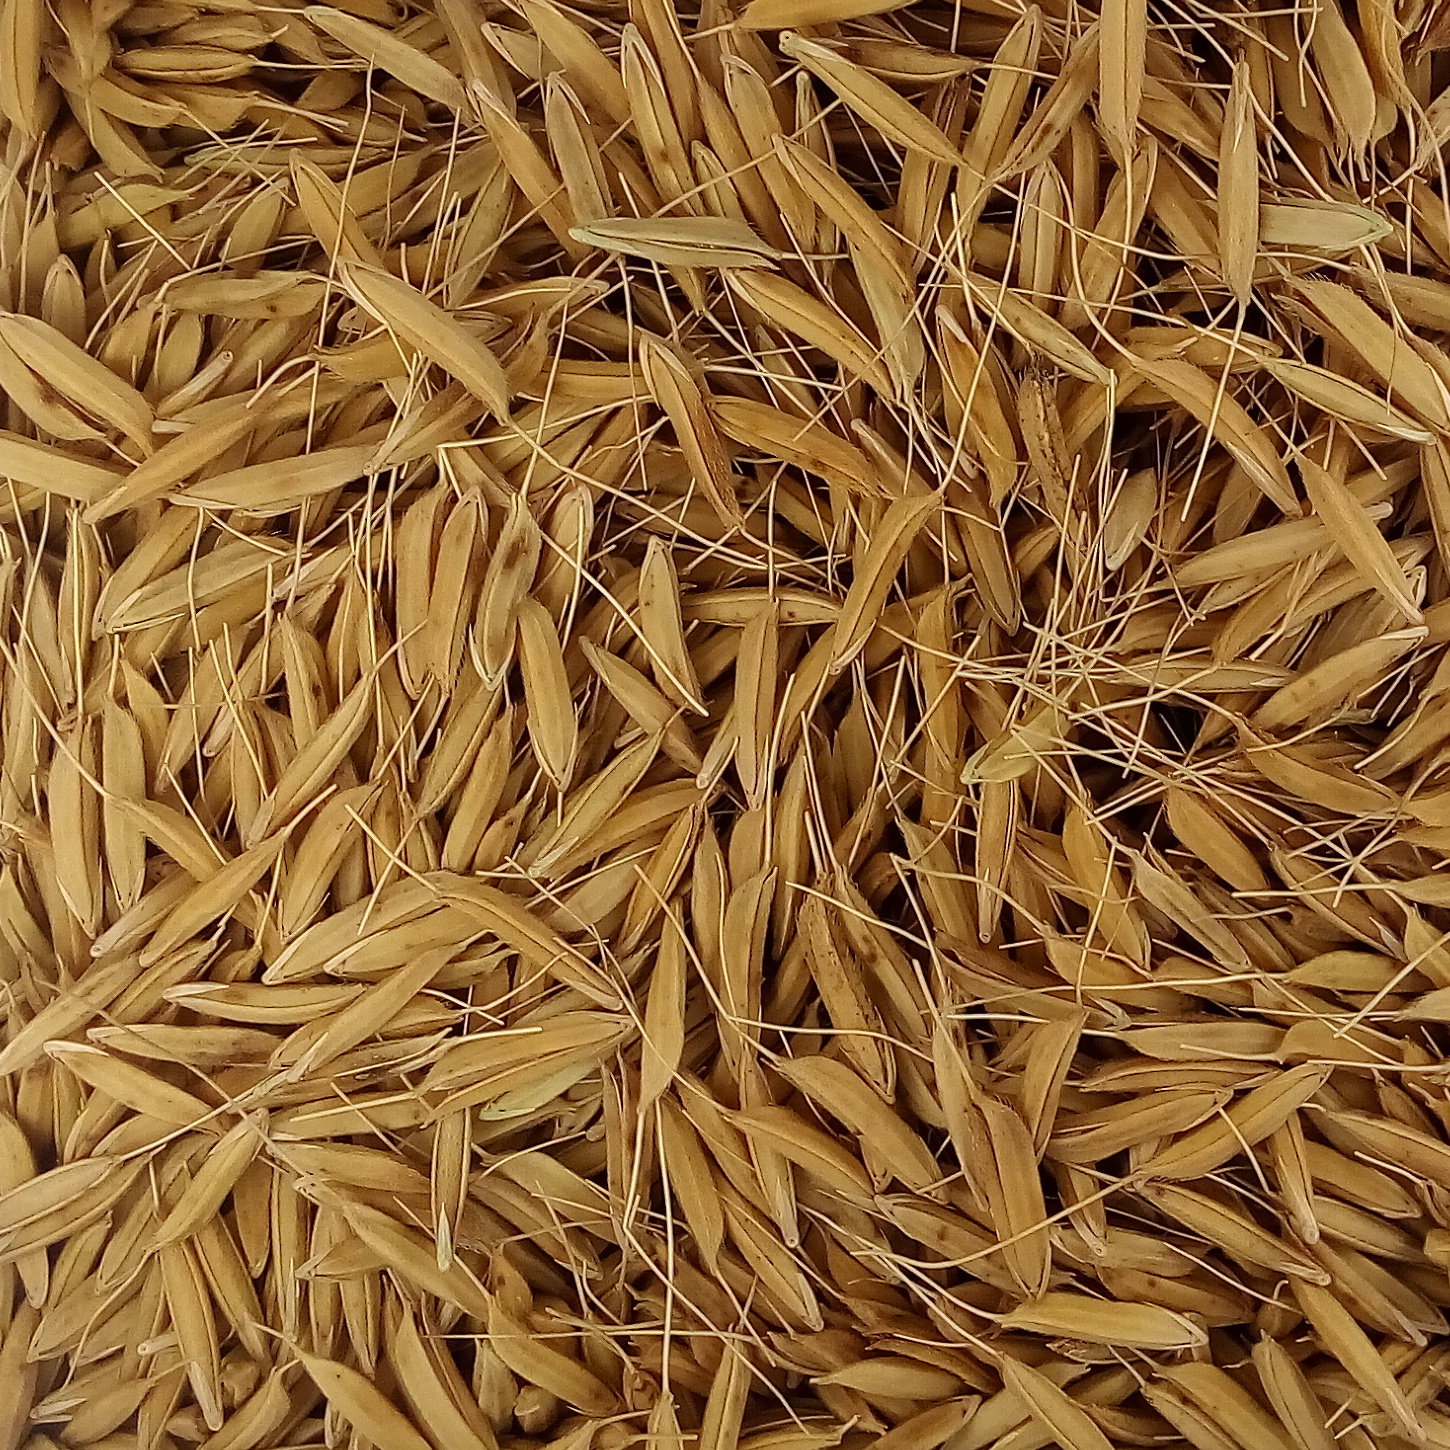
Rice seed variety: PB_6